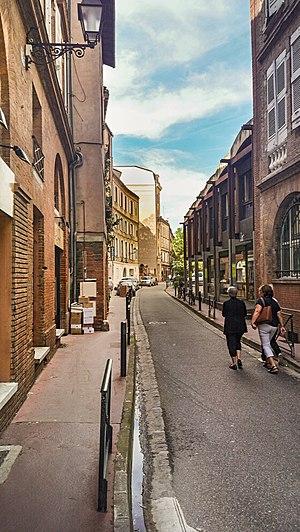
La rue d'Astorg est une rue du centre historique de Toulouse, en France. Elle se situe dans le quartier Saint-Georges, dans le secteur 1 de la ville. Elle appartient au secteur sauvegardé de Toulouse.
Cet article présente une liste des voies de Toulouse, ville française, chef-lieu du département de Haute-Garonne et siège de la préfecture de la région Occitanie.